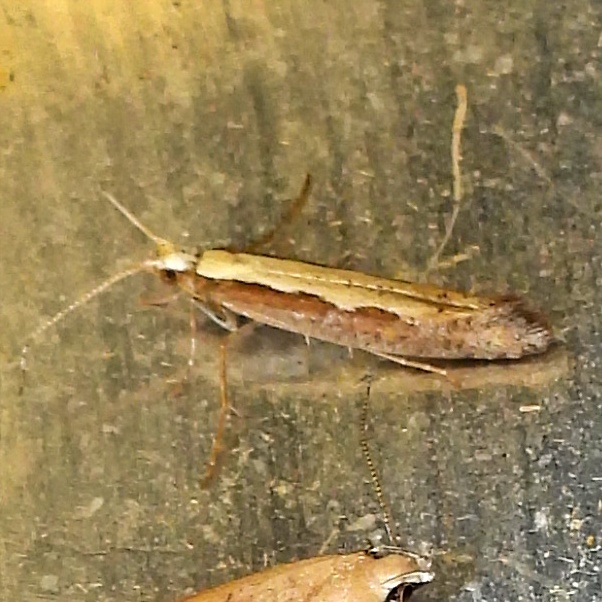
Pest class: diamondback_moth